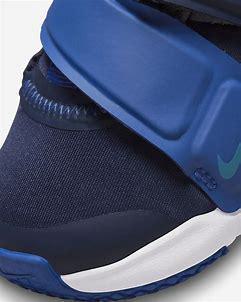
Brand: Nike
Model: Flex Advance